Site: saxony
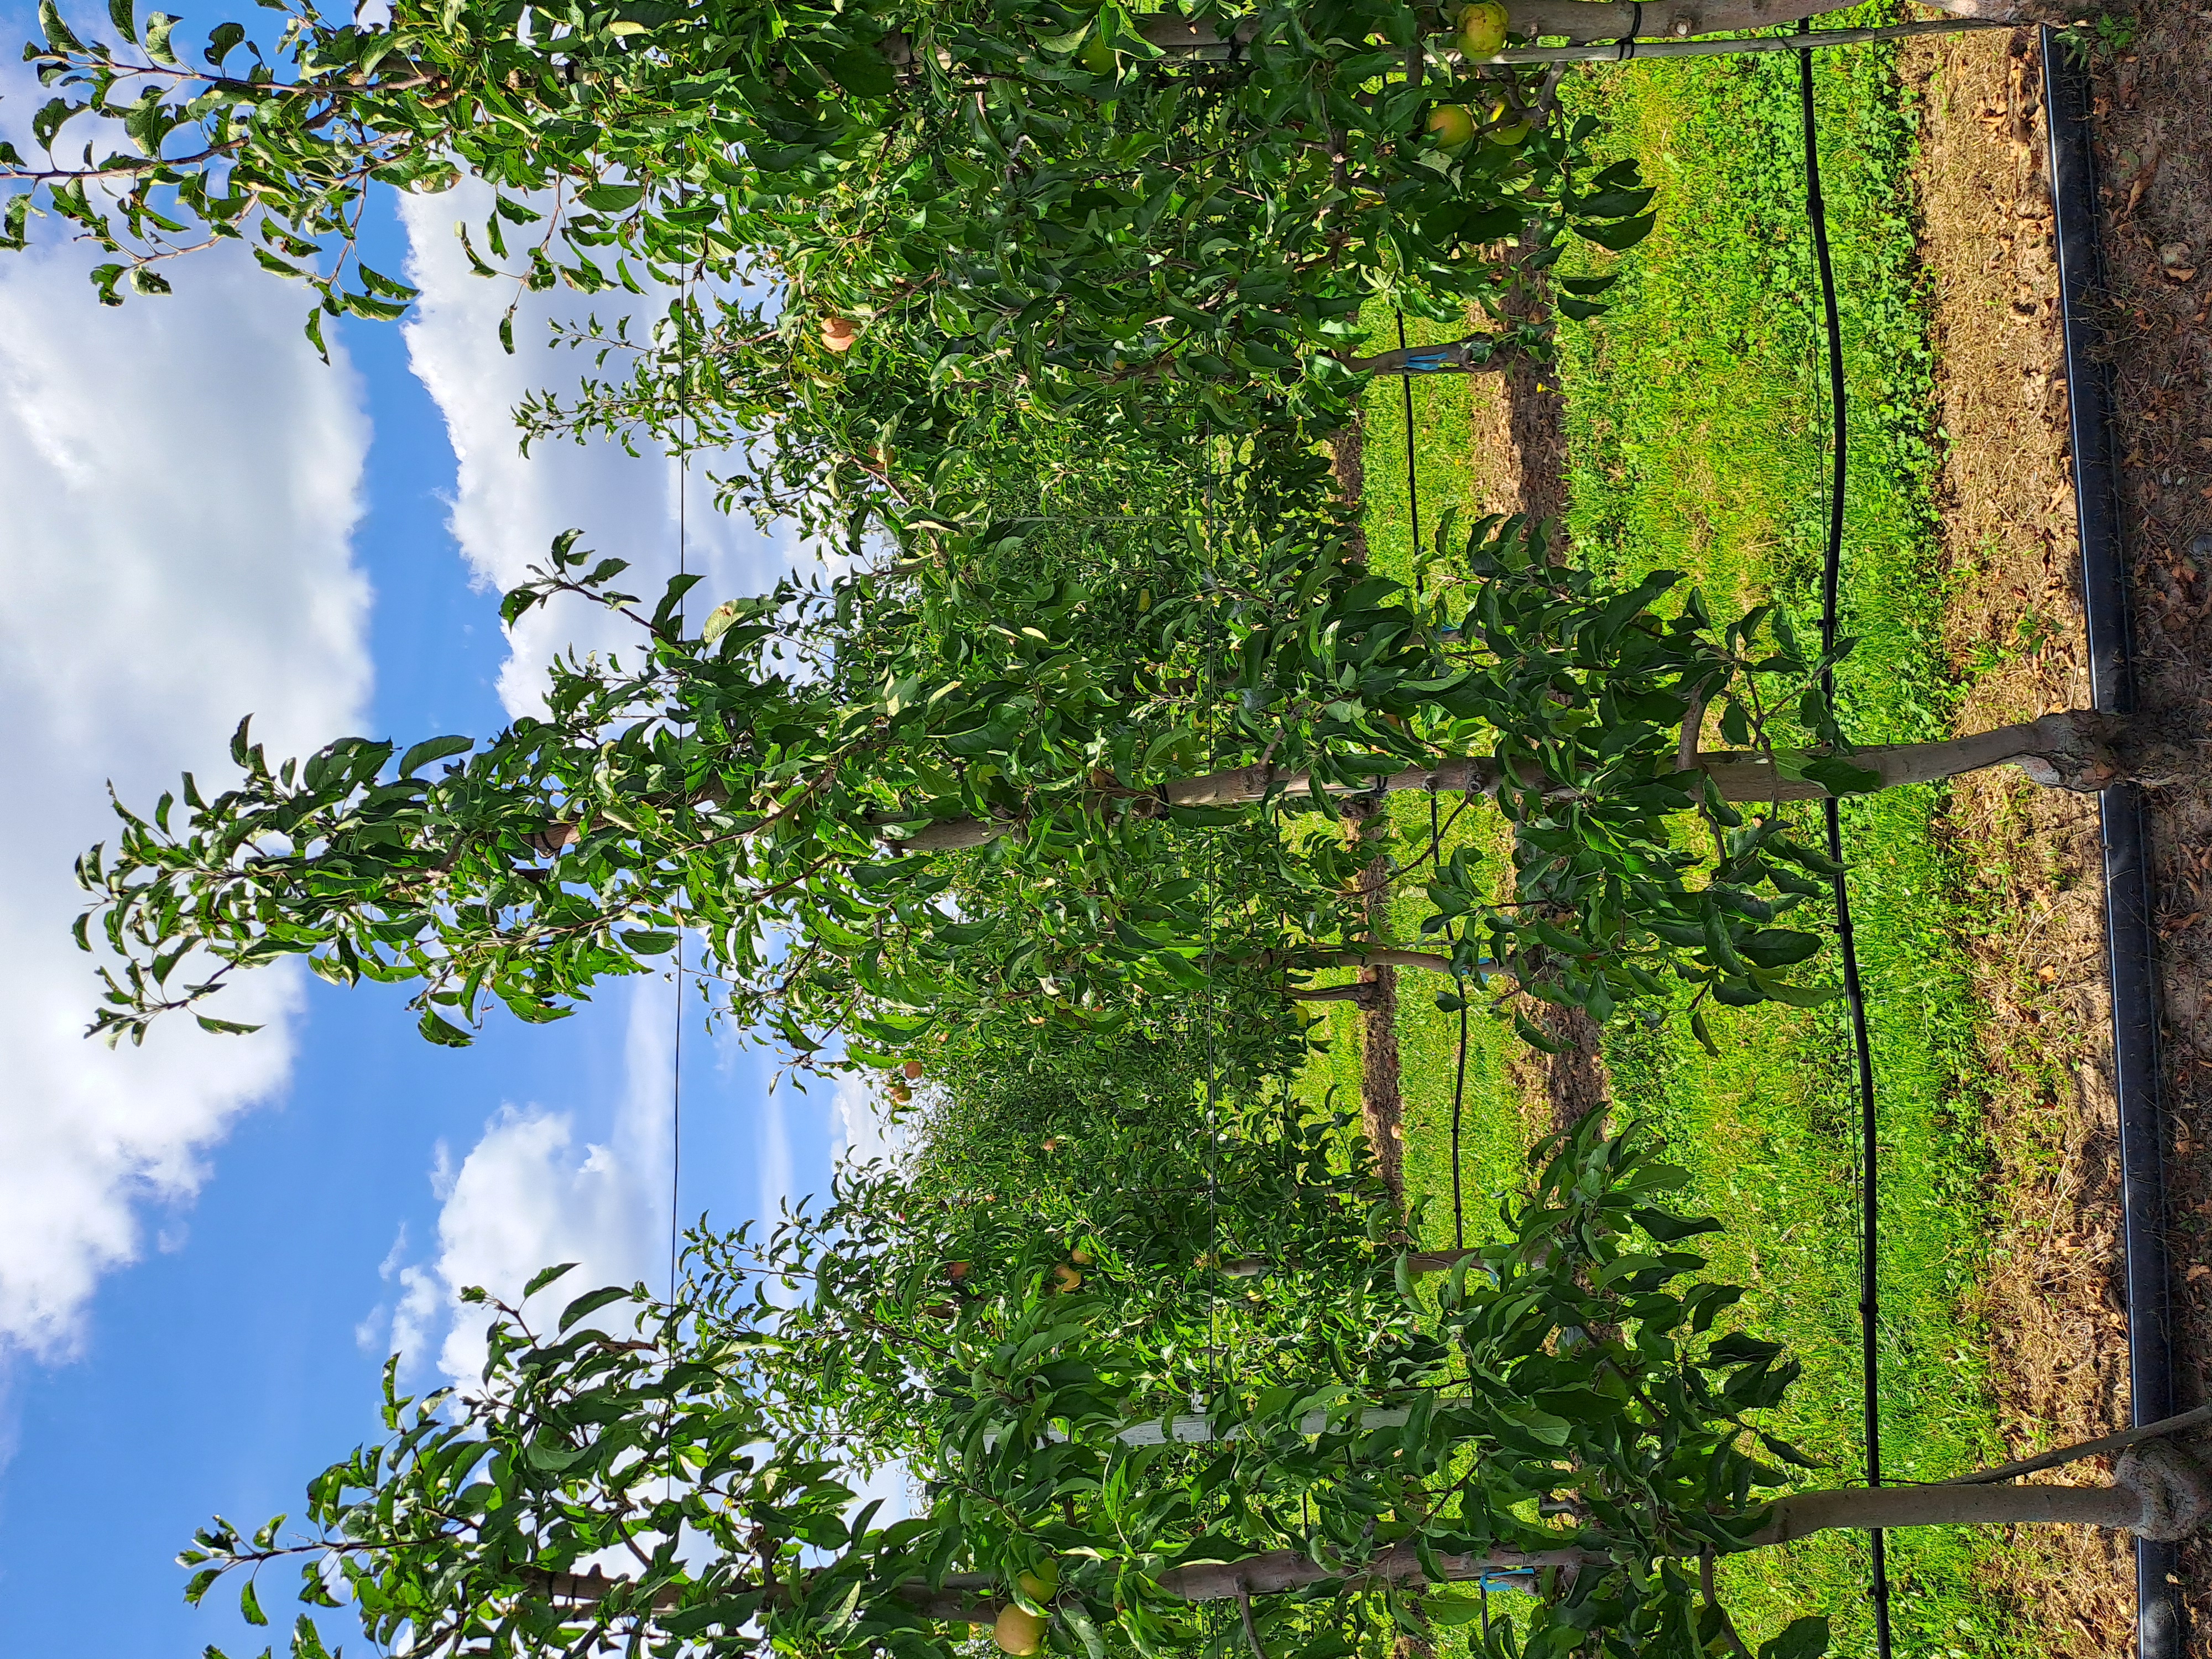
Growth stage (BBCH 85): Maturity of fruit and seed